Yarivanu

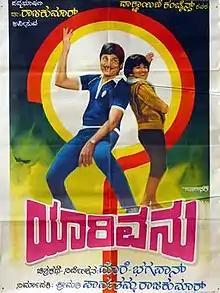
Poster

Yaarivanu is a 1984 Indian Kannada-language thriller film, directed by Dorai–Bhagavan and produced by Parvathamma Rajkumar. The film stars Rajkumar, Srinath, B. Saroja Devi, Roopa Devi, Hema Choudhary and Puneeth Rajkumar. The screenplay, dialogues and lyrics were written by Chi. Udaya Shankar and story was by M. D. Sundar. Master Lohith played a double role in the movie, though both roles never appear together onscreen. It was his second dual role movie after the 1983 movie "Eradu Nakshatragalu".